Starr Clark Tin Shop

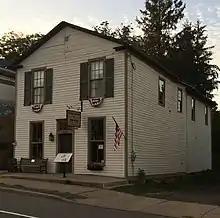

Starr Clark Tin Shop is a historic commercial building located at Mexico in Oswego County, New York. It is a two-story wood-framed vernacular building built about 1827 with Federal details. The tin shop measures wide and deep, with a 24-foot-4-inch-wide by 25-foot-8-inch-deep ( by ) rear wing. Its owner, Starr Clark, was a widely recognized abolitionist and supporter of the Underground Railroad.